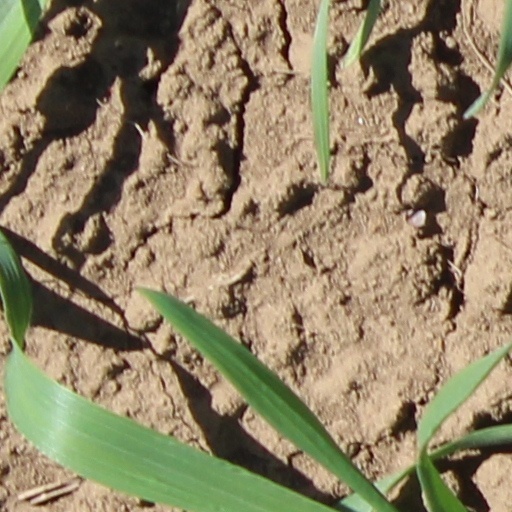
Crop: wheat